Courage Brewery

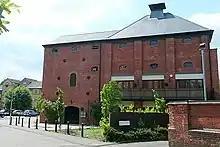
Simmonds Brewery Malthouse Reading

John Courage died suddenly at the age of 36 and was buried at St. John's, Horsleydown. In 1786, John Courage married Harriot (nee Stewart) (1765–1797) and the couple had four children, John (Junior), Ann, Elisabeth and Harriet On John's death, his wife took over the running of the business until her own death.